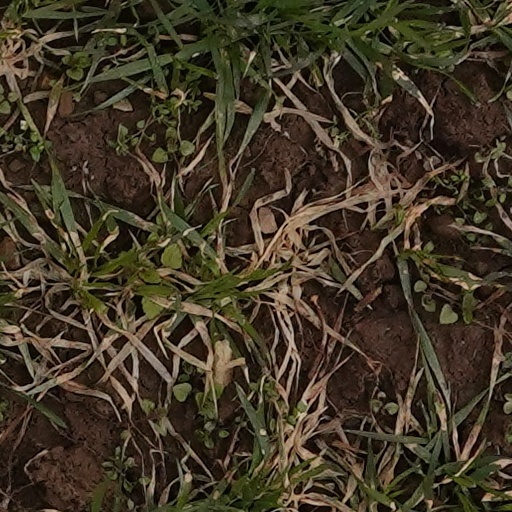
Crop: wheat